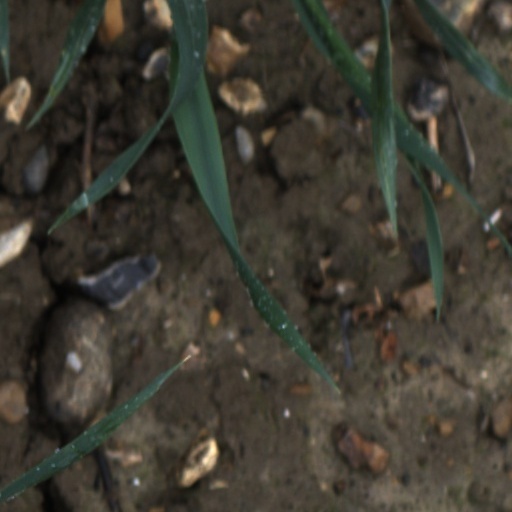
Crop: wheat